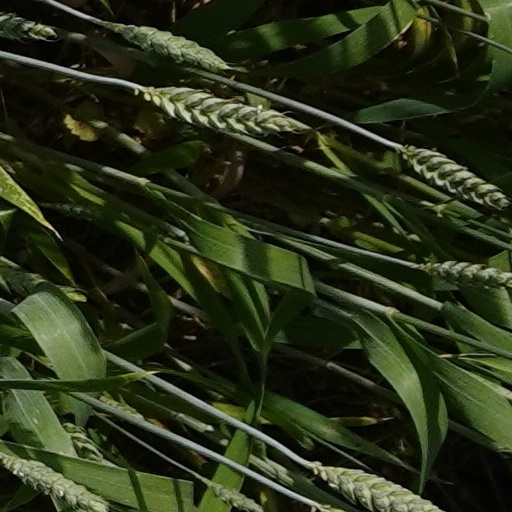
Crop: wheat